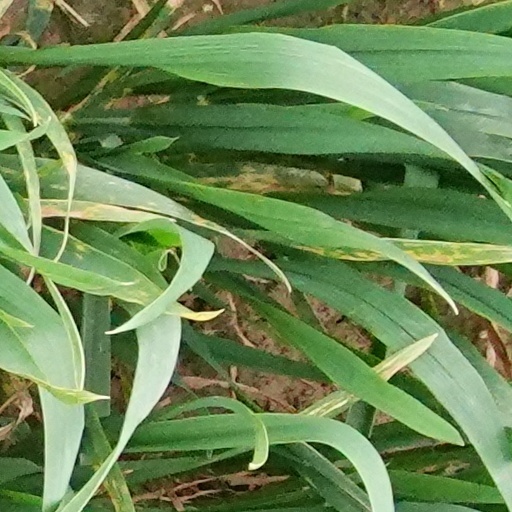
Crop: wheat